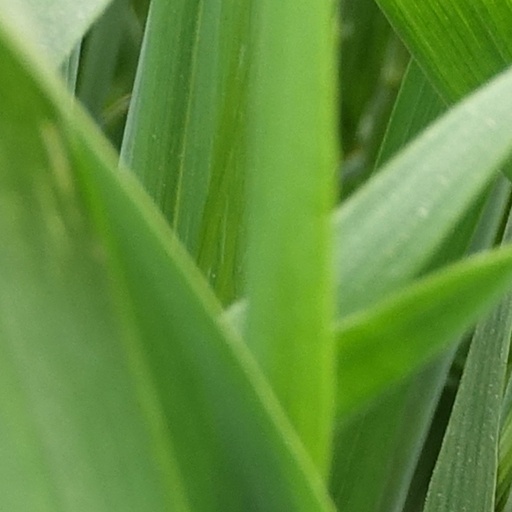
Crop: wheat